Loring Smith

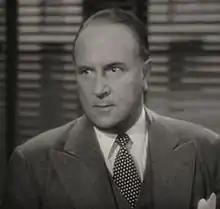
Loring Smith in "Shadow of the Thin Man".

Loring B. Smith (November 18, 1890 – July 8, 1981) was an American vaudeville, stage, film, radio and television actor, frequently of broadly comic and gregarious characters. He enjoyed a 65-year career involved in many facets of the entertainment business.